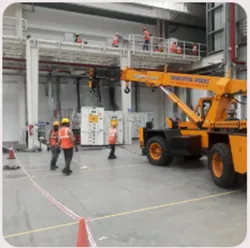
Label: Control_Panel_Erection_Service